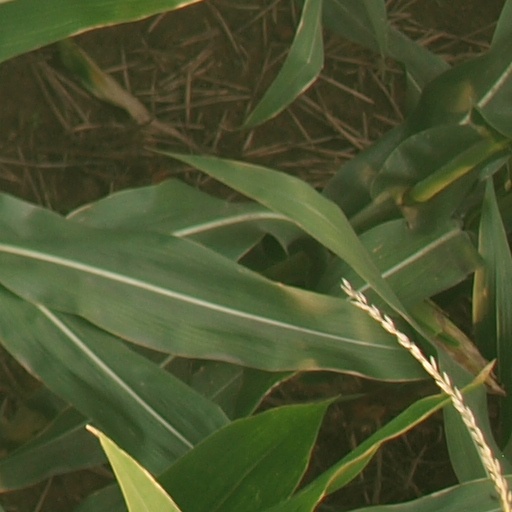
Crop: maize; corn